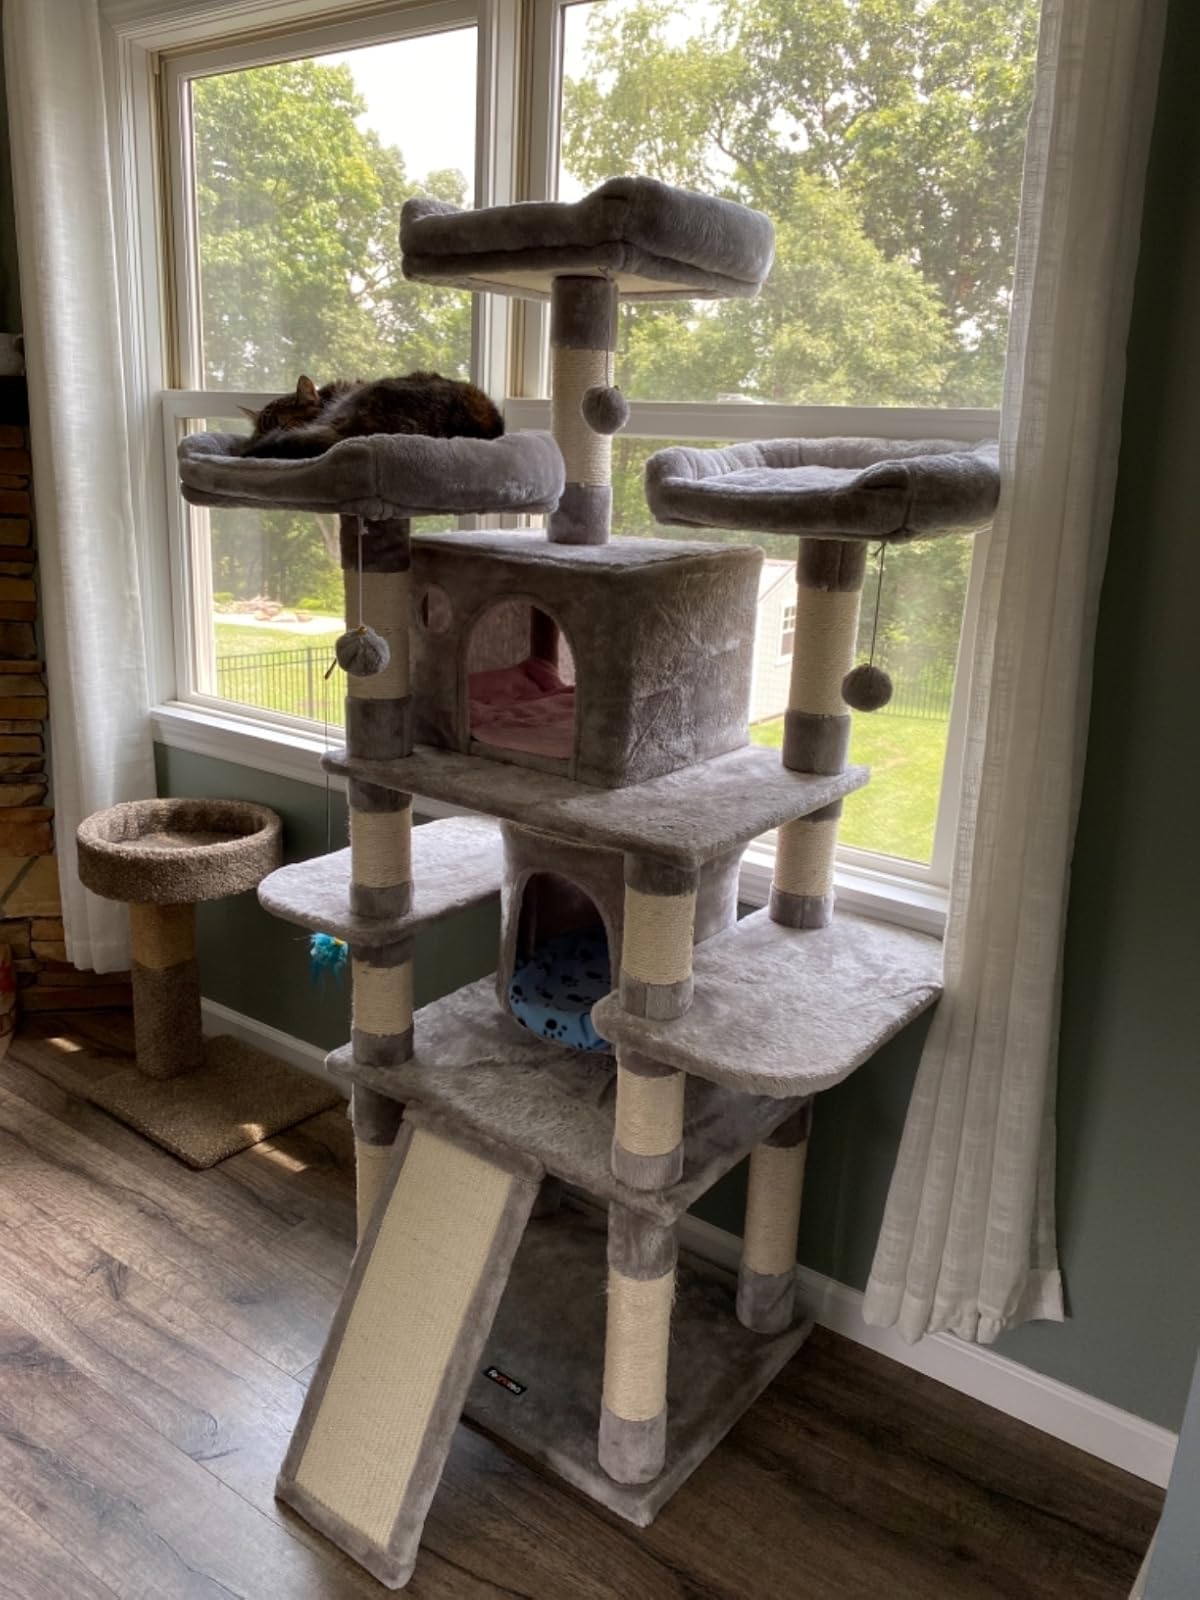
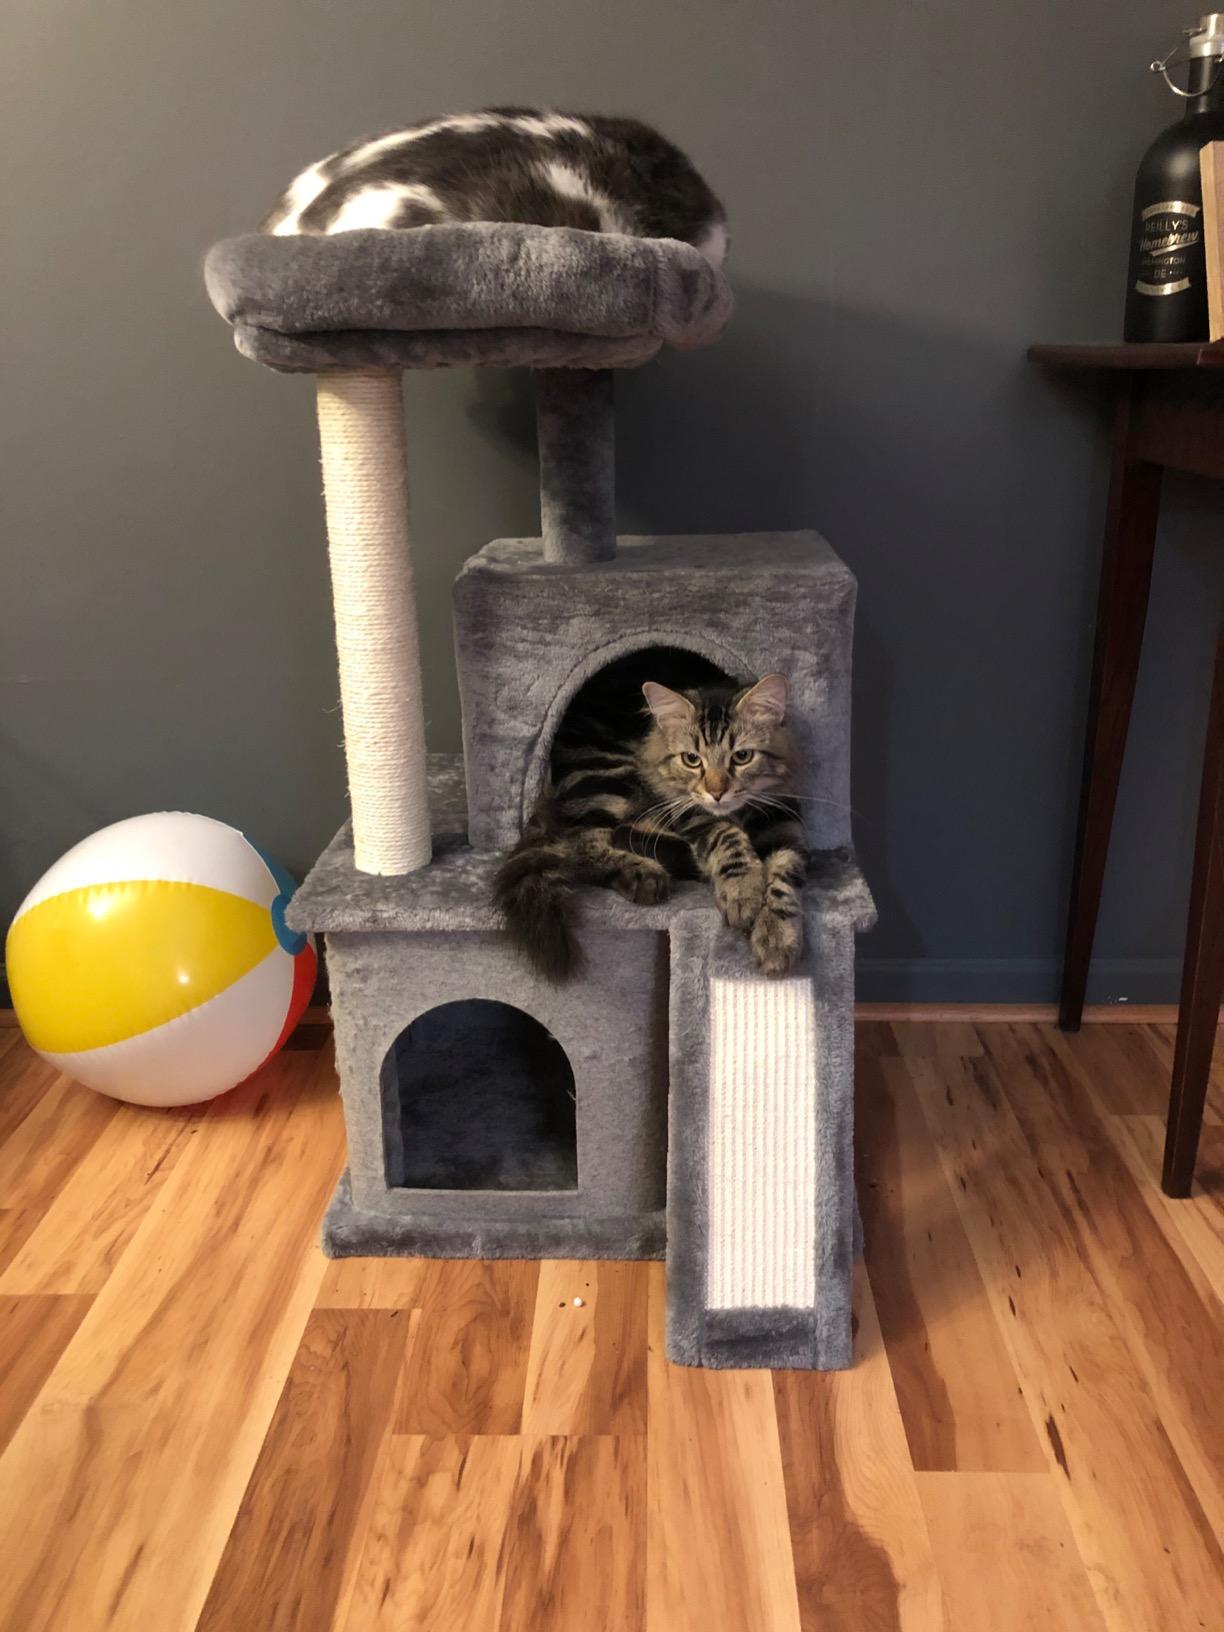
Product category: items_cat tree
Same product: no